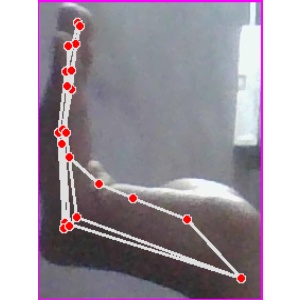
अक्षर: स